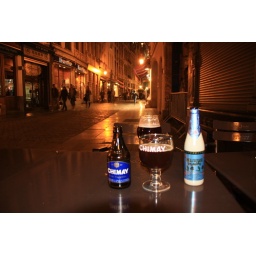
Chimay blue and Delirius tremors in the white bottle